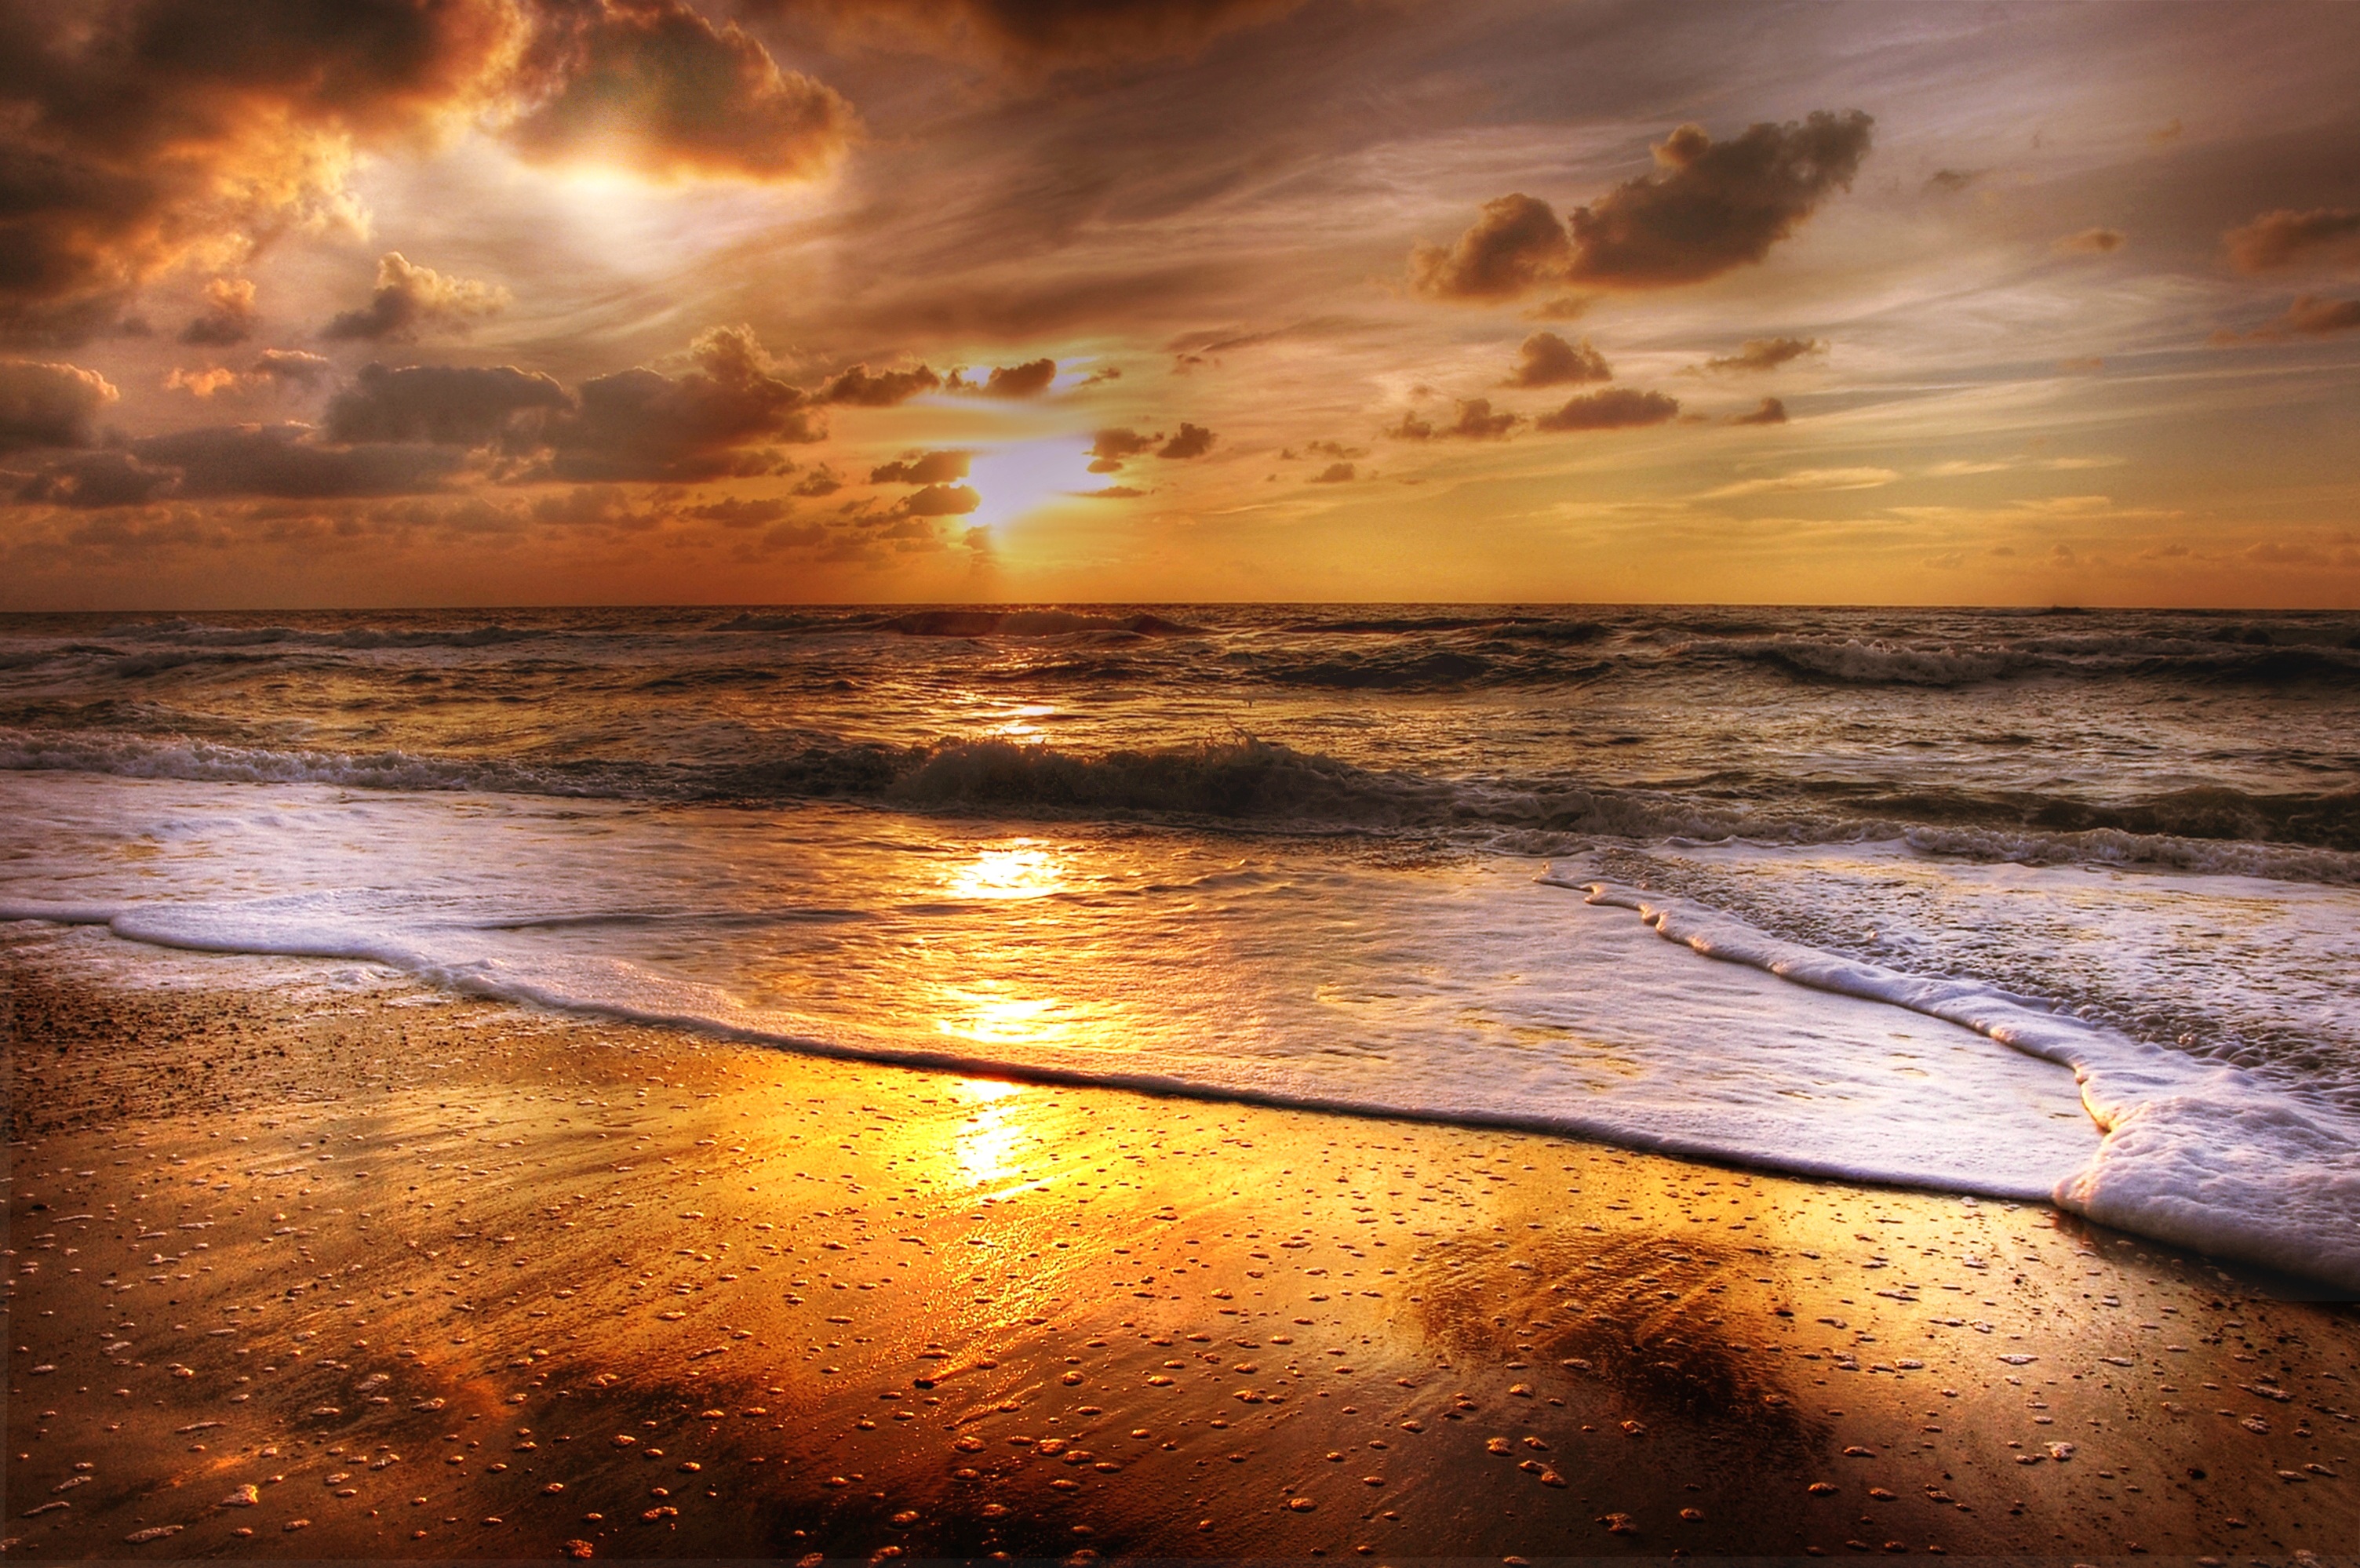
beach, landscape, sea, coast, tree, water, nature, sand, ocean, horizon, cloud, sky, sun, sunrise, sunset, sunlight, morning, shore, wave, dawn, atmosphere, mystical, summer, dusk, evening, twilight, orange, golden, reflection, holiday, romantic, lighting, lichtspiel, clouds, holidays, denmark, dramatic, dramatic sky, mood, north sea, abendstimmung, atmospheric, afterglow, evening sky, setting sun, wave motion, wind wave